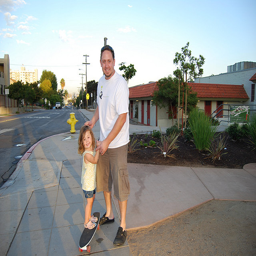
A man standing next to a little girl as she rides a skateboard.
a man is helping a child on a skateboard
A man holding a little girl on a skateboard.
A smiling man and a very cute small kid on a skate board.
A man holding on to a little girl that is riding a skate board